LaPorte County Courthouse

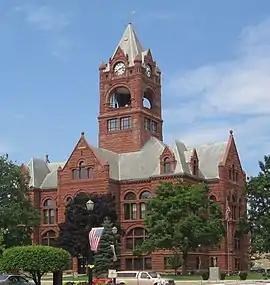

The LaPorte County Courthouse is a historic county courthouse in La Porte, Indiana, the county seat of LaPorte County. Previous courthouses were built on this site on 1833, and the second 1847-1848. The current courthouse was designed by Brentwood S. Tolan and built from 1892 to 1894. It is Richardsonian Romanesque architecture in style and was built with Lake Superior Red Sandstone. The building includes a tower with skylight, gargoyles and contains stained glass. It is listed on the National Register of Historic Places. The courthouse is part of the Downtown LaPorte Historic District.